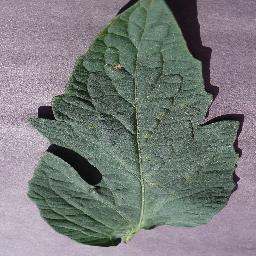
Label: Tomato___Target_Spot